Lasantha Wickrematunge

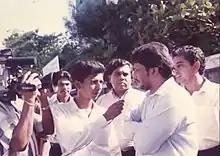
Lasantha Wickrematunge c.1995

In 1994 Wickrematunge started the "Sunday Leader" with his brother Lal Wickrematunge. In addition to "Sunday Leader", Wickrematunge was the Editorial Board Director for the Sinhalese Sunday newspaper "Iruresa" (launched 2004) and the Wednesday English paper "Morning Leader" (launched 2005). All three were severely critical towards the government. He reported critically on both the government and the Tamil Tiger (LTTE) rebels, and the "Leader" soon became "well known as the island's best independent newspaper". He later stated that once the paper was started, he had intended to return to law, but found himself unwilling to give up journalism's excitement. He was also a writer for "Time" magazine at this time and was a political commentator while he hosted his broadcast programs including "Good Morning Sri Lanka".